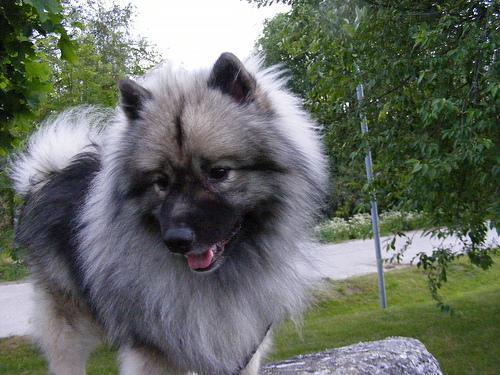
keeshond